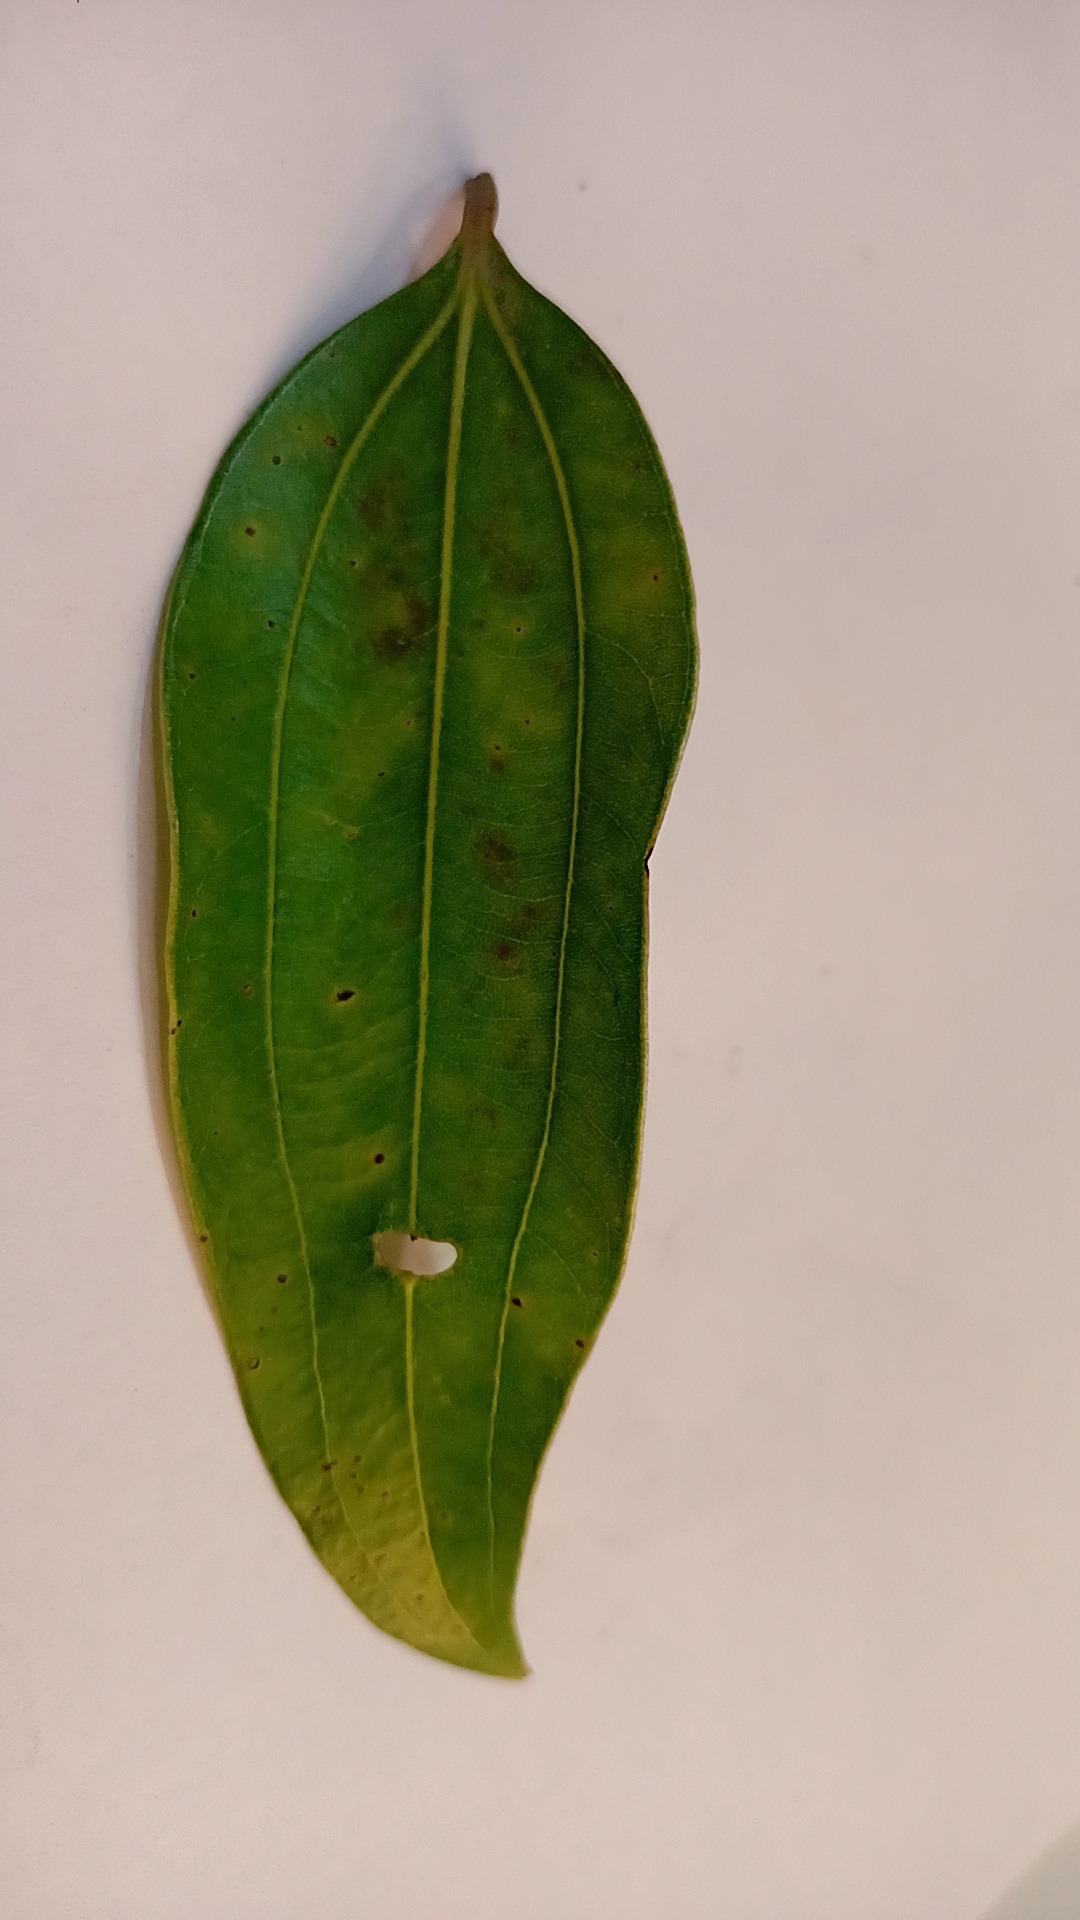
Label: Disease